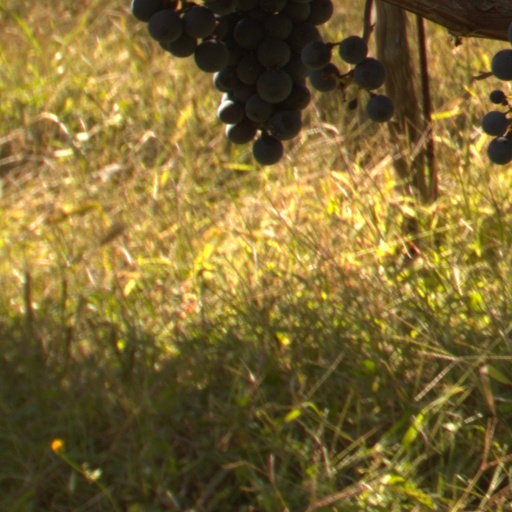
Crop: grape